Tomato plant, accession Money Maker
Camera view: vertical (180 deg); turntable rotation: 240 degrees
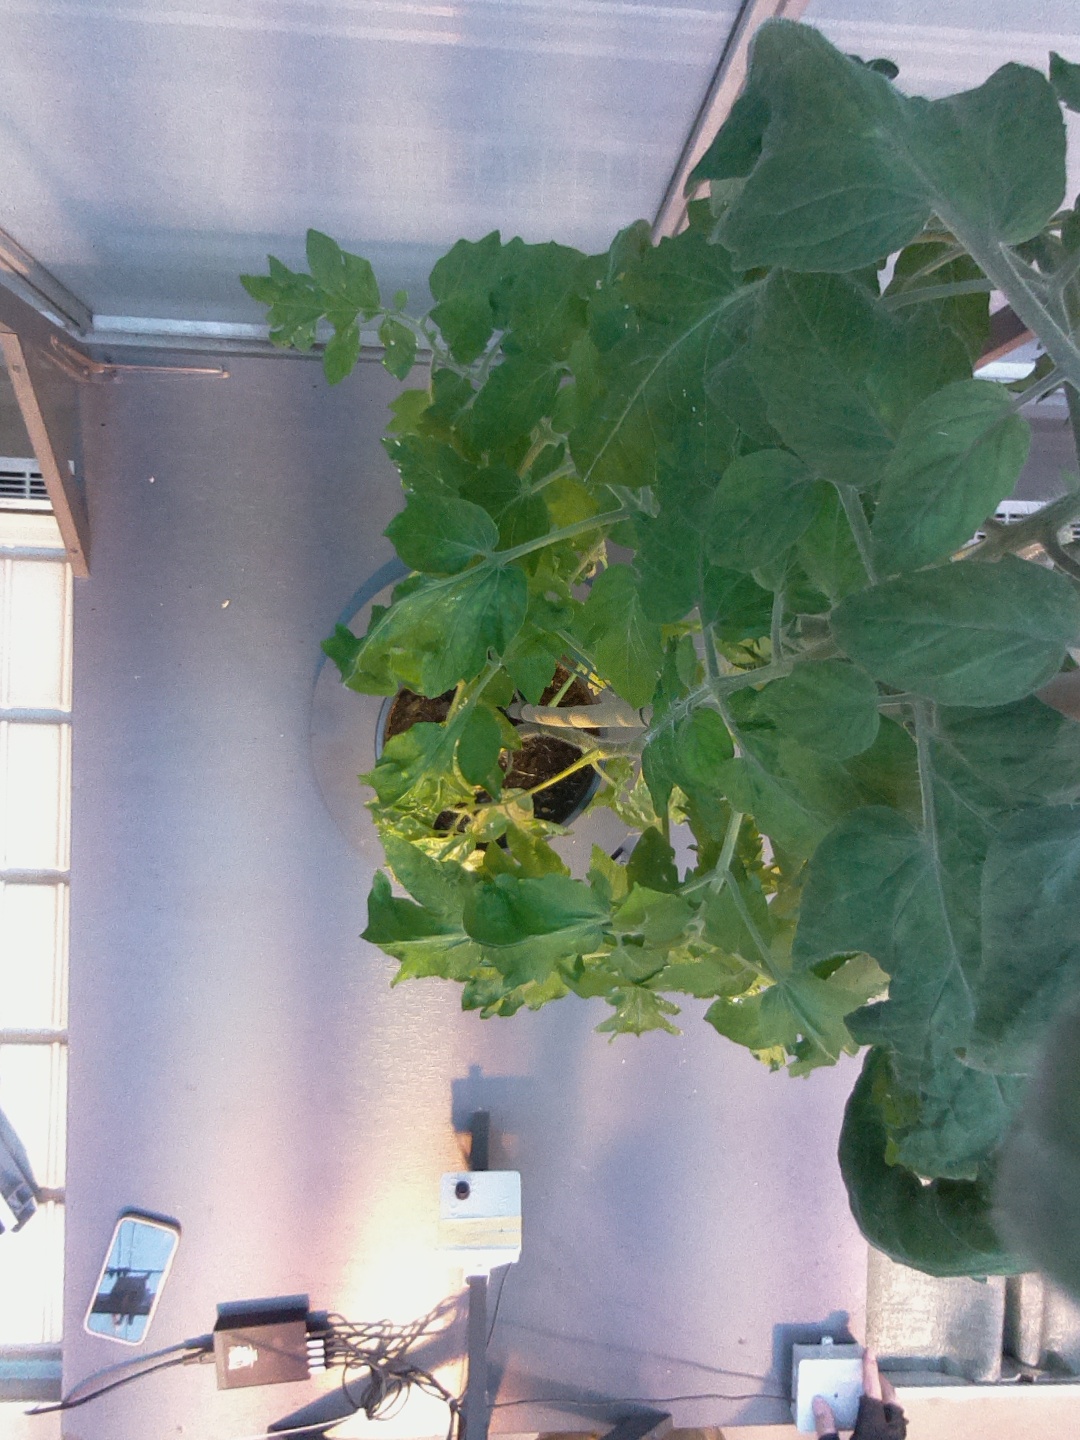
BBCH growth stage 64: 40%-50% of flowers open